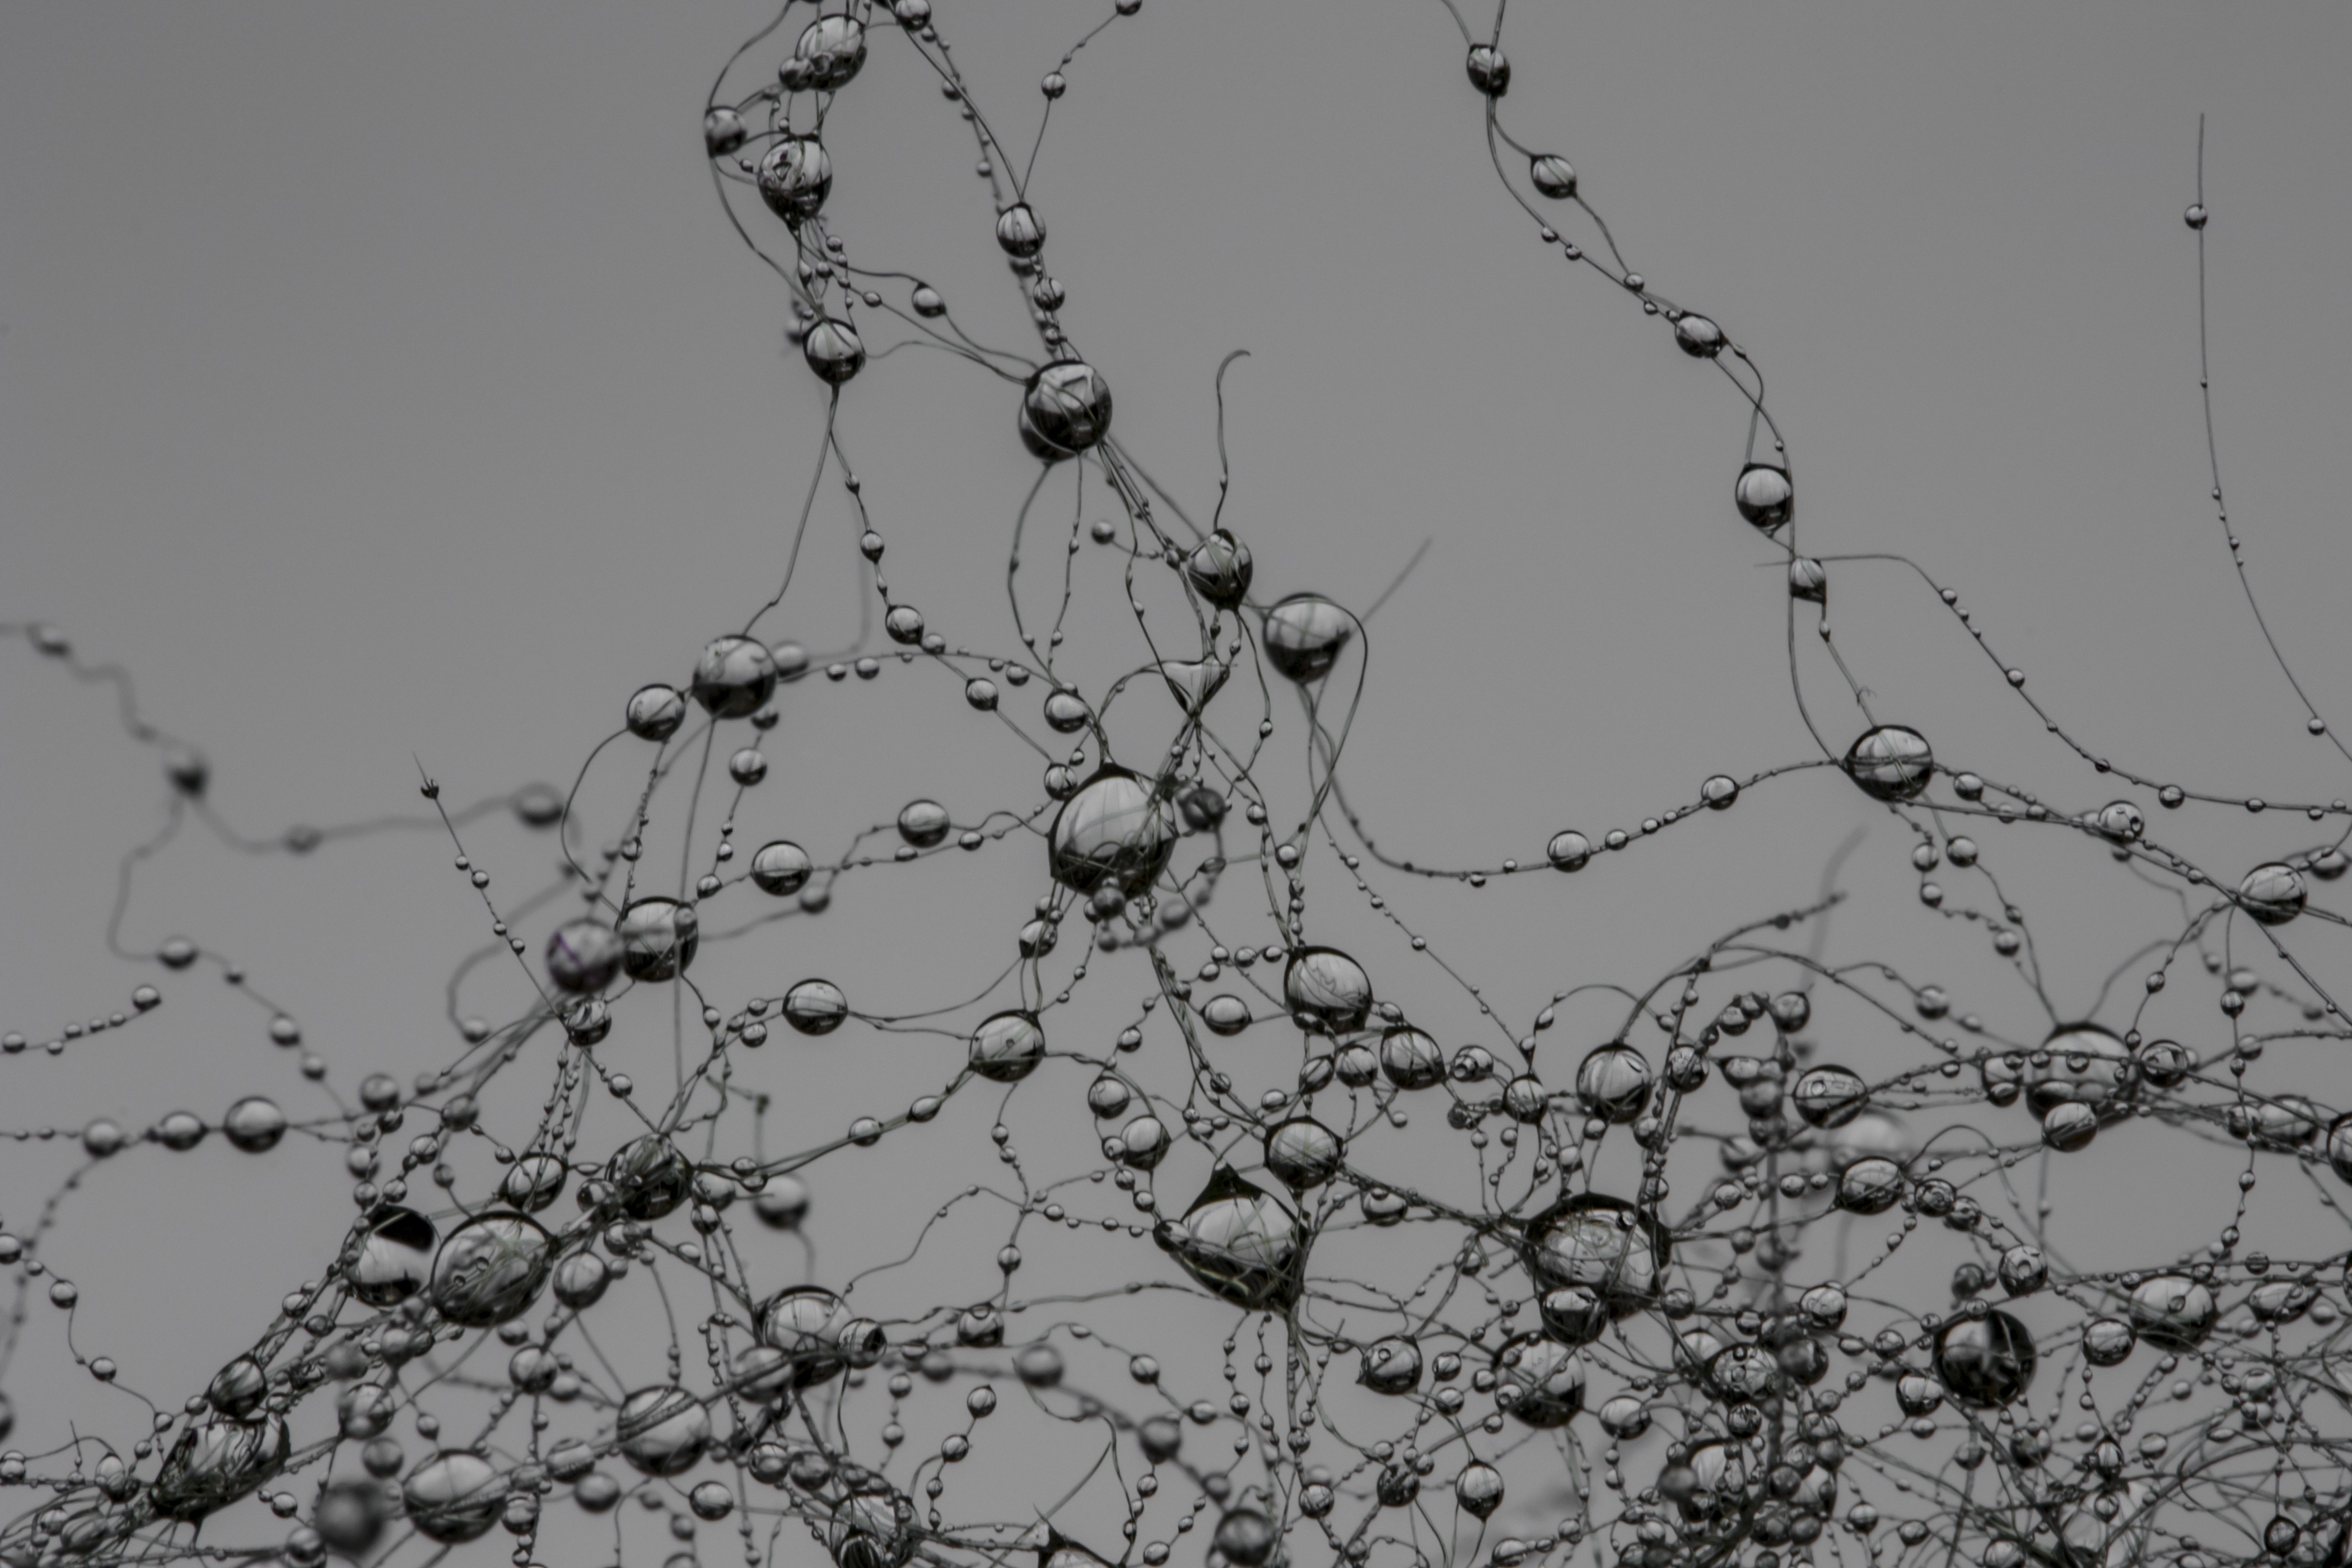
water, branch, snow, winter, drop, black and white, villa, leaf, raindrop, frost, ice, line, gray, monochrome, twig, pearl, network, freezing, monochrome photography, synapse